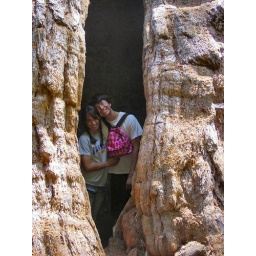
Anthony & Becca in one of bear retreats at Boole Tree base